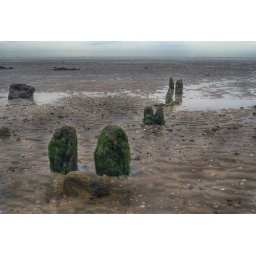
Low shot across rocks settled standing up in the ground